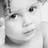
Emotion: neutral